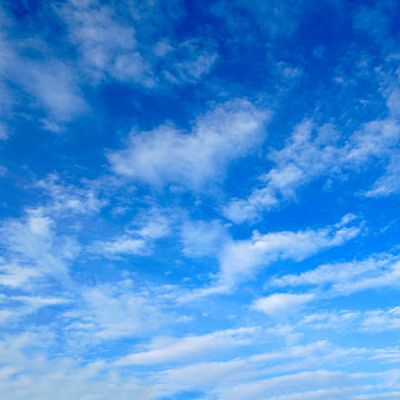
Cloud type: Cirrostratus (Cs)